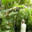
Label: forest